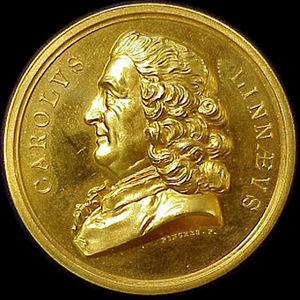
Août